East Jefferson Avenue Residential TR

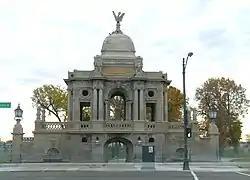

As the 19th century drew to a close and the 20th century began, the area around Jefferson Avenue became more industrialized. Wealthy residents, spurred by the availability of streetcar lines (and later, the automobiles), moved farther from the city center, leaving Jefferson Avenue behind. However, the booming city economy and influx of new residents in the 1910s increased demand for new housing. East Jefferson Avenue became an epicenter for new luxury apartment buildings, built particularly in the 1920s and 1930s.